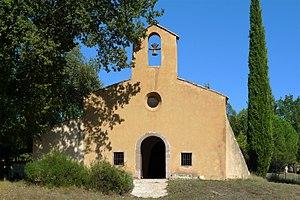
Bagnols-en-forêt (Var) - Chapelle Saint-Denis
Bagnols-en-Forêt est une commune française située dans le département du Var en région Provence-Alpes-Côte d'Azur. Ses habitants sont appelés les Bagnolais.
La chapelle Saint-Denis est située sur la commune de Bagnols-en-Forêt, dans le département du Var.
Cet article recense les monuments historiques du Var, en France.